List of Harvard College freshman dormitories

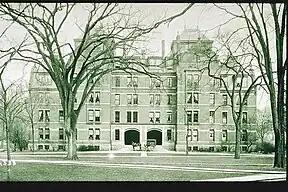
Weld Hall

The oldest surviving building at Harvard and the country's oldest dormitory, Massachusetts Hall is located next to Johnston Gate. Designed by two Harvard Presidents, John Leverett and Benjamin Wadsworth, between 1718 and 1720 for the housing of sixty-four students, the building served various functions over the years, including a refuge for American soldiers during the Siege of Boston, and an observatory after Thomas Hollis' donation of a twenty-four-foot telescope in 1722. Today, it houses the offices of Harvard's president, with a handful of freshmen living on the uppermost floor.